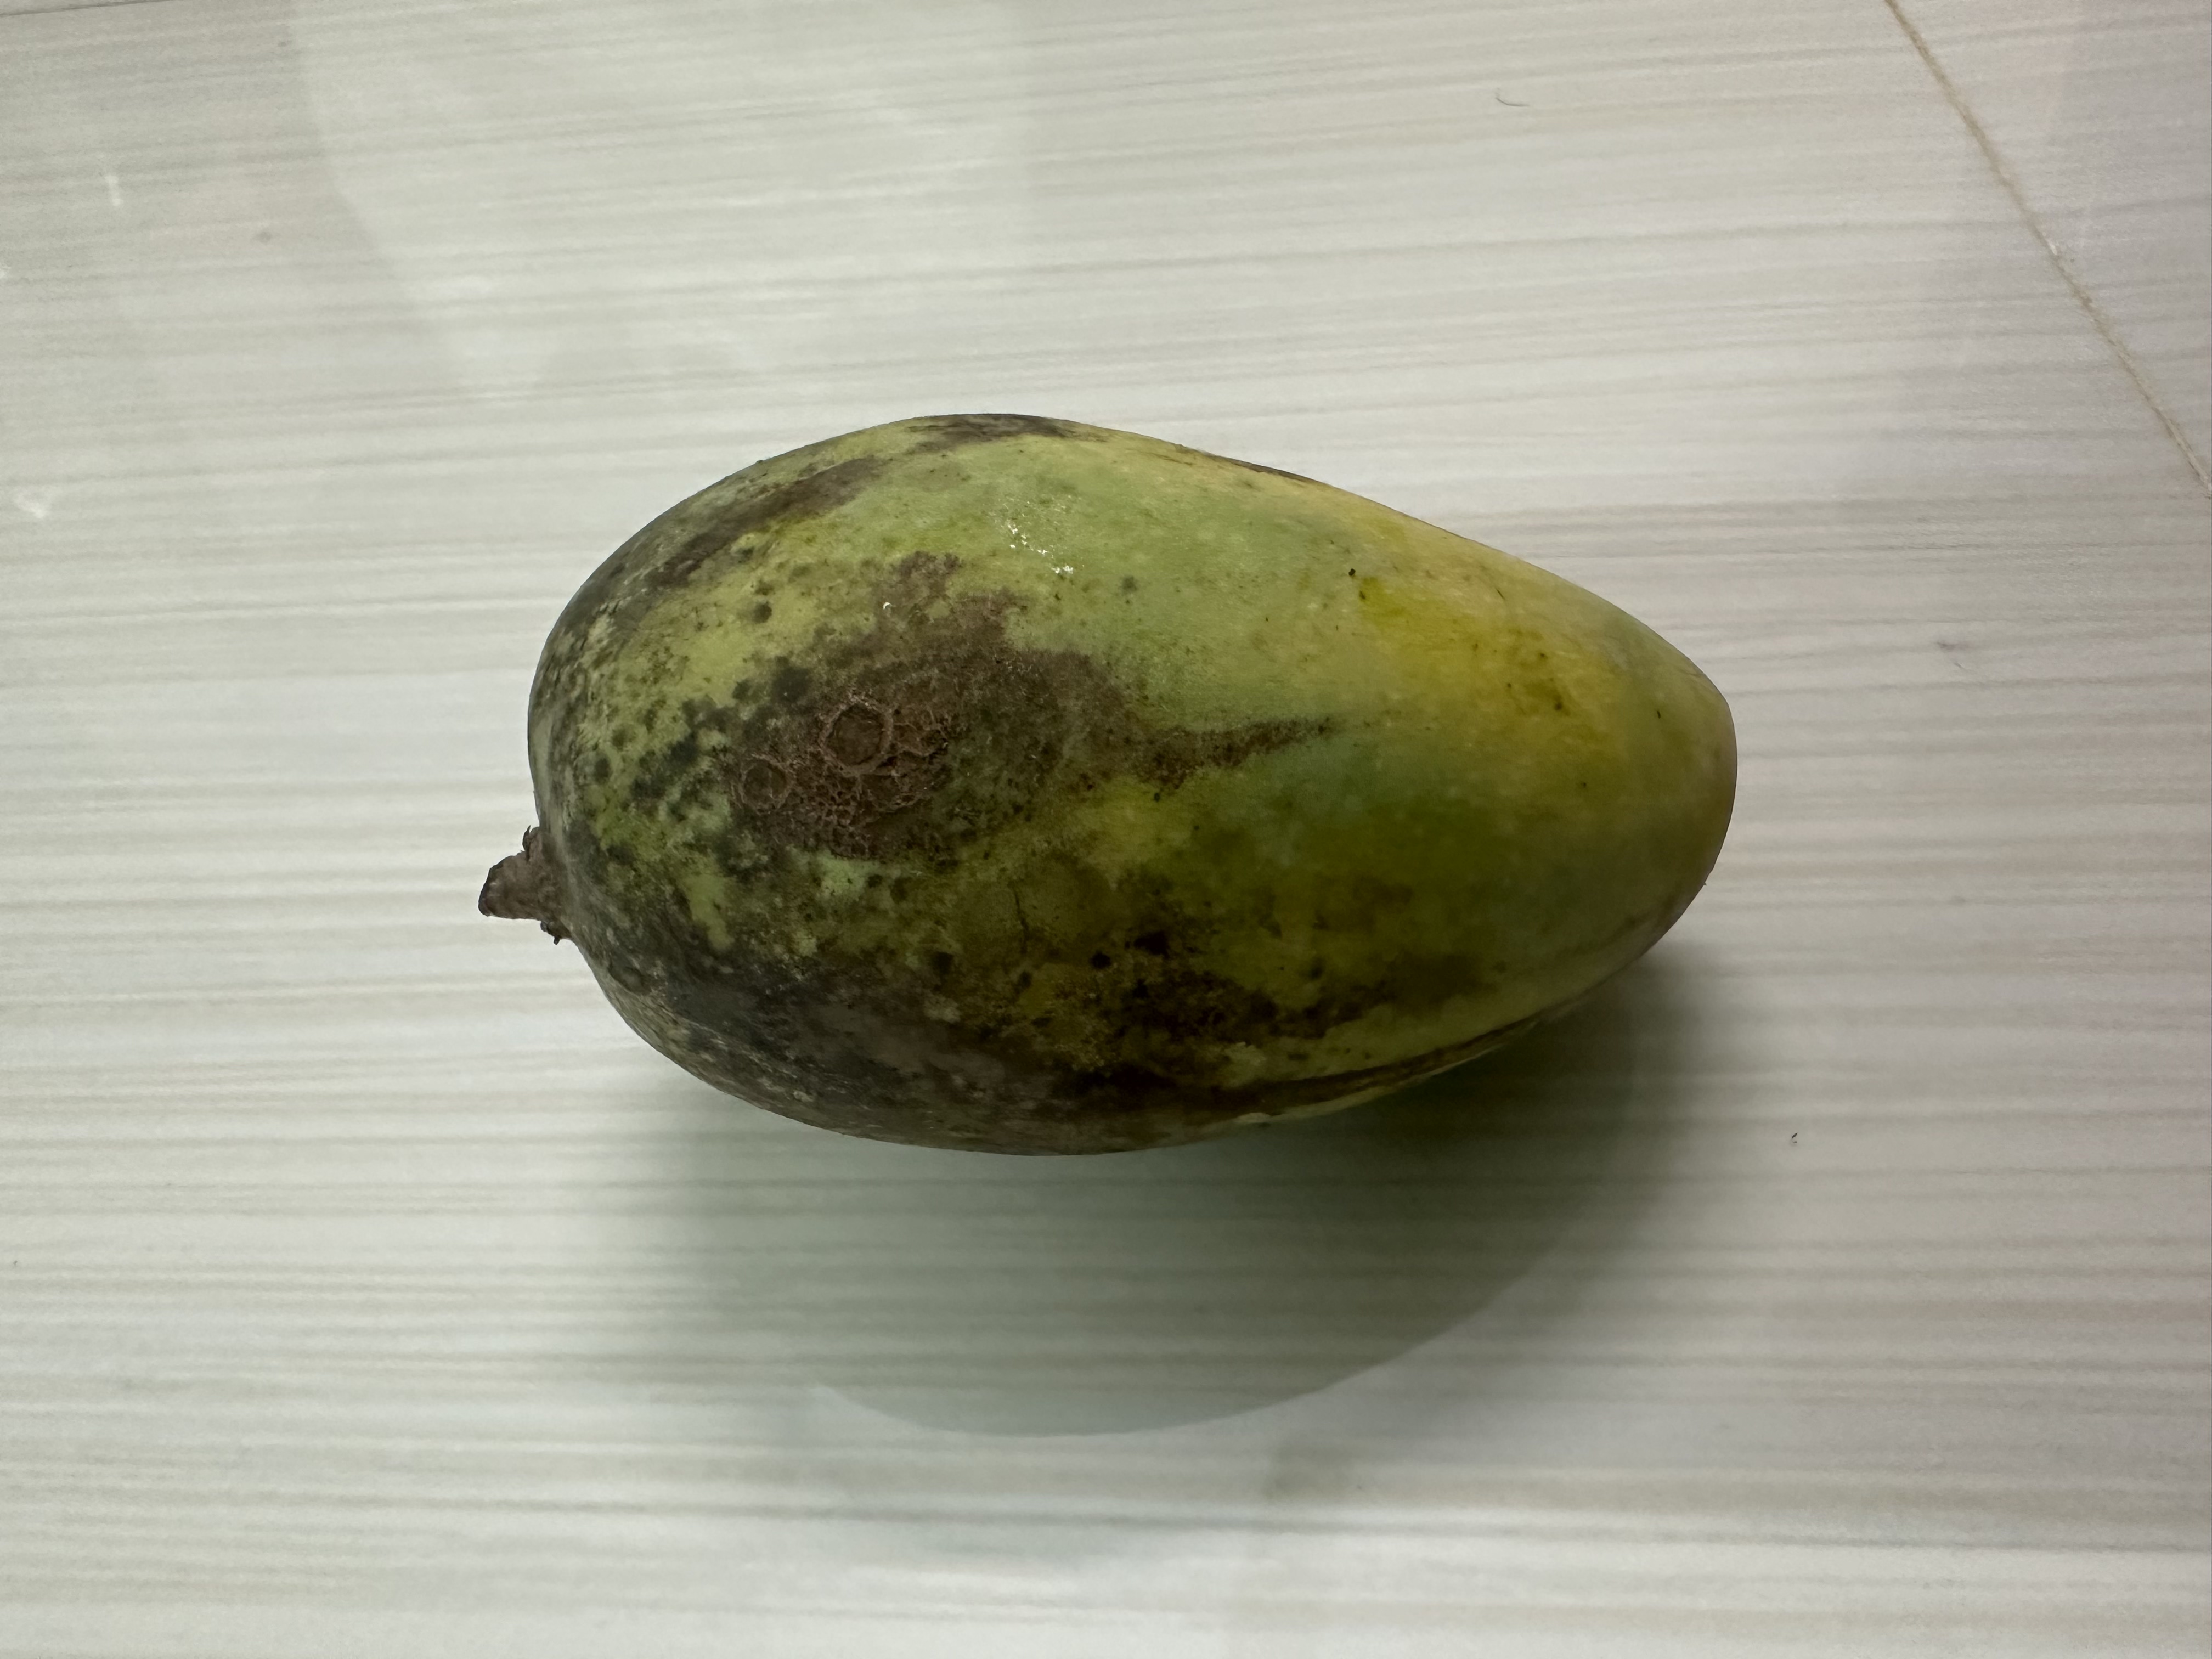
Mango variety: Katimon